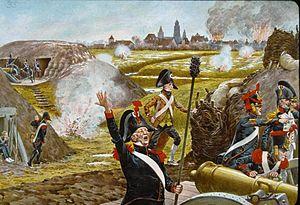
Illustration du siège de Sélestat en 1814, par Frédéric Régamey, publiée en 1905.
Sélestat est une commune française, dans le département du Bas-Rhin, en Alsace.